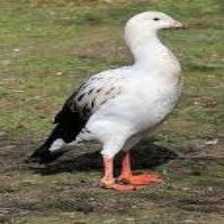
Species: ANDEAN GOOSE
Scientific name: CHLOEPHAGA MELANOPTERA
ImageNet parent category: goose